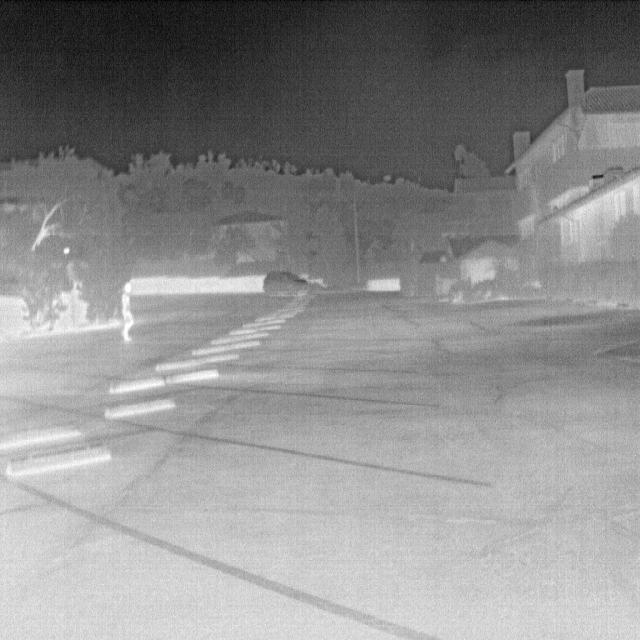
Detected objects:
label: person